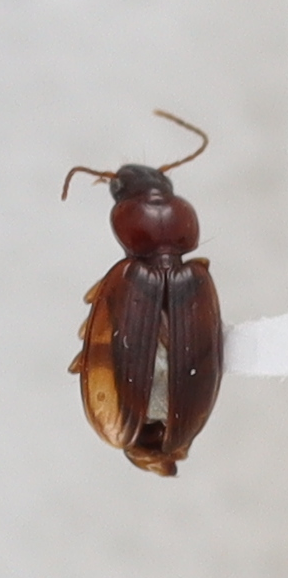
Scientific name: Trechus obtusus
Plot: 14
Trap: E
Collected: 20190925